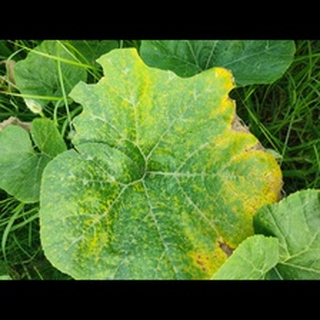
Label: pumpkin_bacterial_leaf_spot